Gathemo

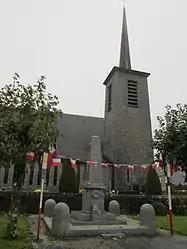
The church of Notre-Dame

Gathemo is a commune in the Manche department in north-western France.